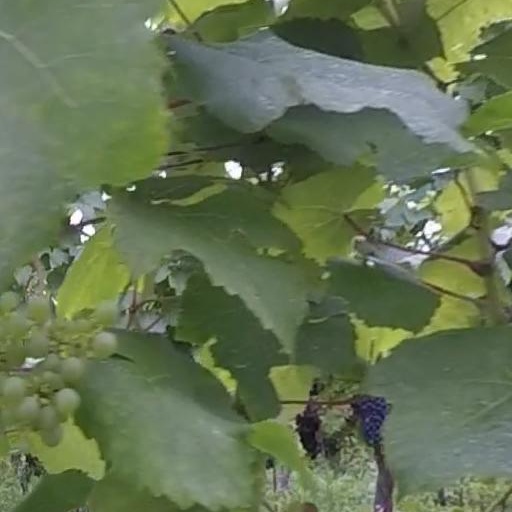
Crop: grape